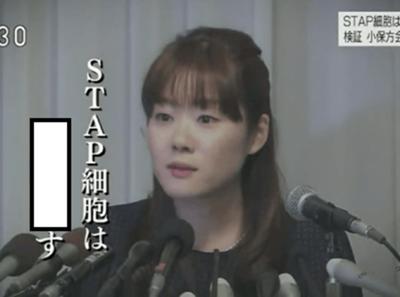
回答: ずんのや